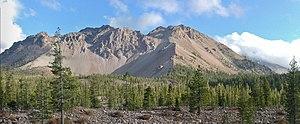
En géomorphologie, un chaos — de blocs ou de boules — désigne un modelé de déchaussement de blocs ou de rochers dégagés par l'érosion. Ces formes font partie des produits de la météorisation comme les tors, les arènes et à une échelle supérieure les inselbergs et sont associées à des formes mineures comme les taffoni, les vasques, les cannelures, etc.
La géologie de la région volcanique de Lassen se caractérise par des phénomènes de sédimentation et d'activités volcaniques. Elle distingue la région du parc national volcanique de Lassen, dans le nord de la Californie, aux États-Unis, à l'extrémité méridionale de la chaîne des Cascades.